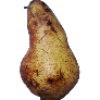
Label: Pear Abate 1